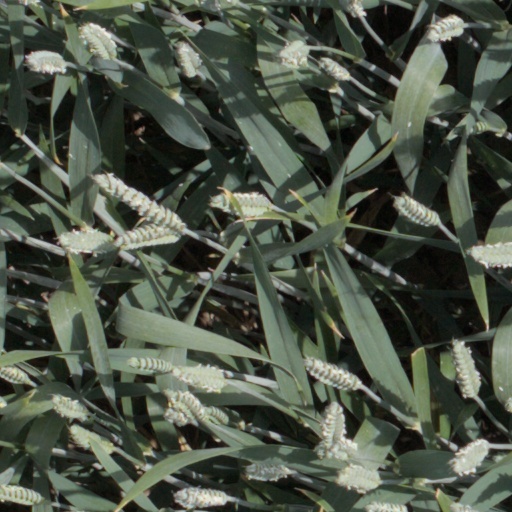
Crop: wheat